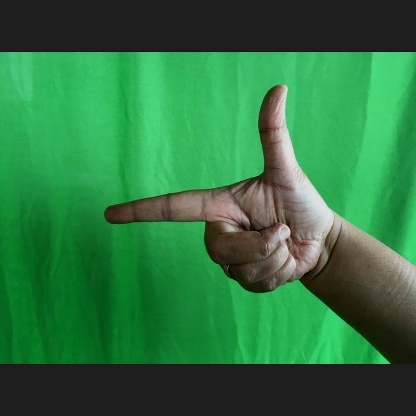
Mudra: Chandrakala